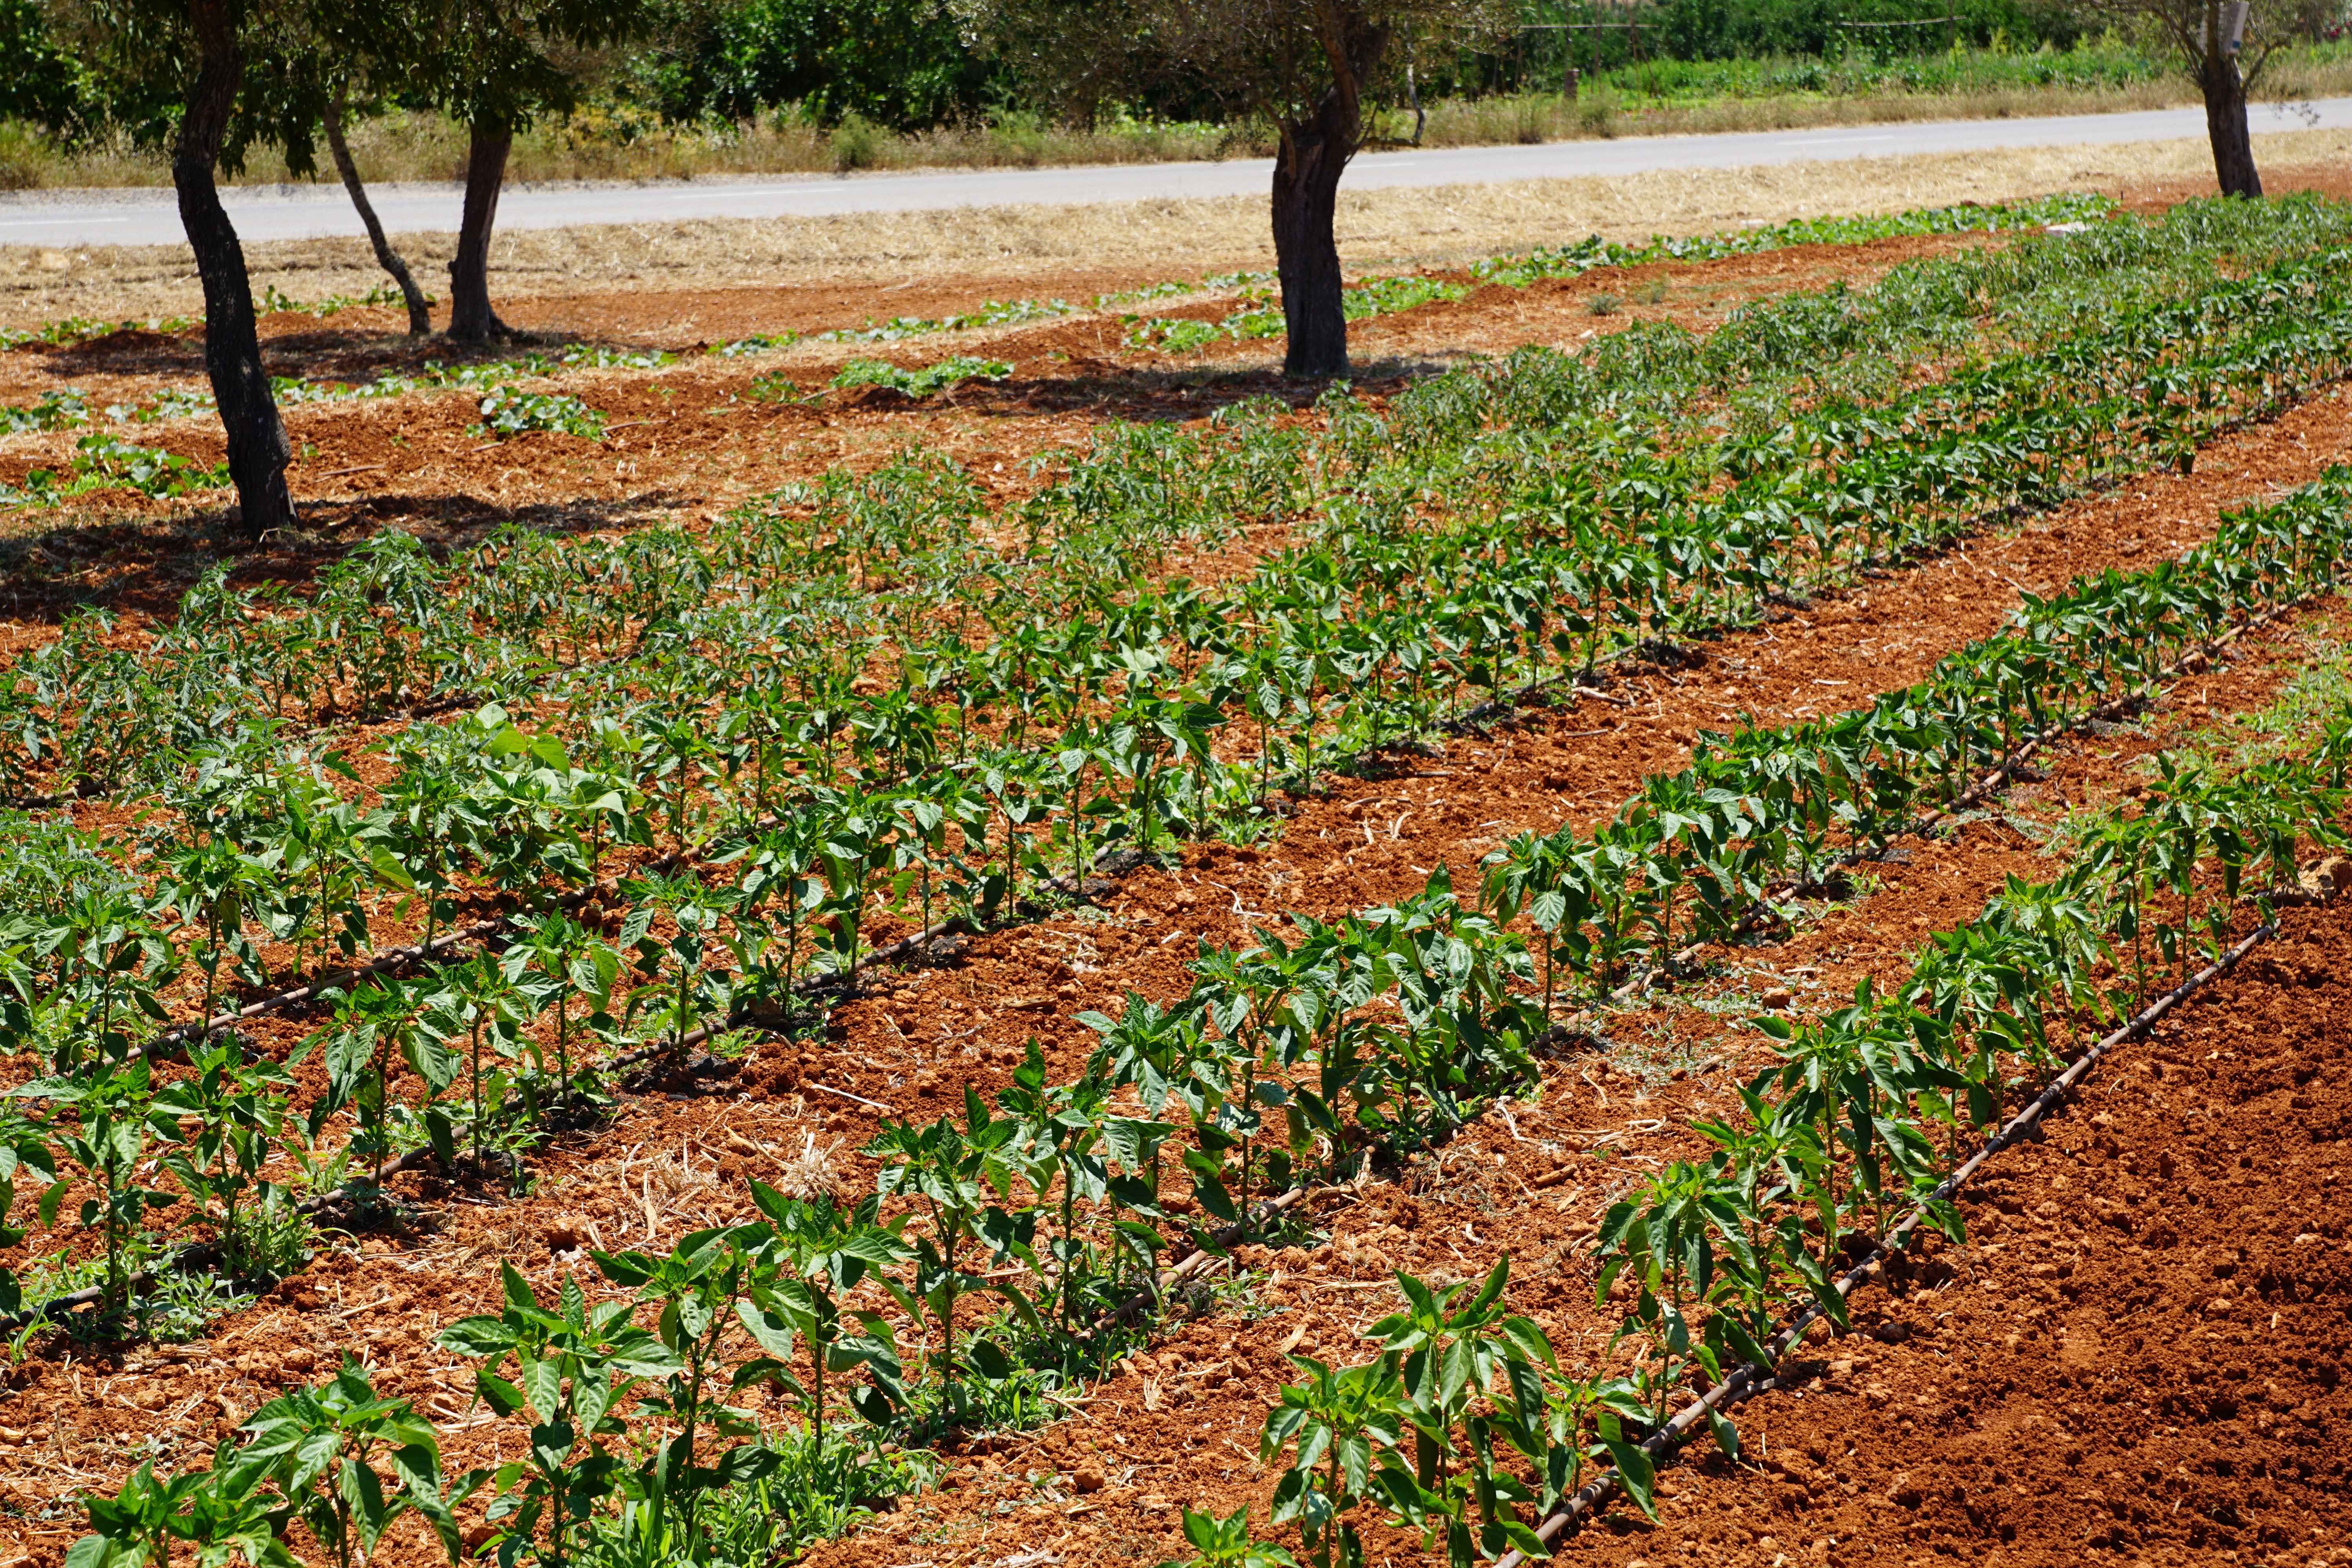
tree, plant, field, farm, flower, produce, crop, soil, agriculture, garden, agricultural, shrub, plantation, olives, rural area, grass family